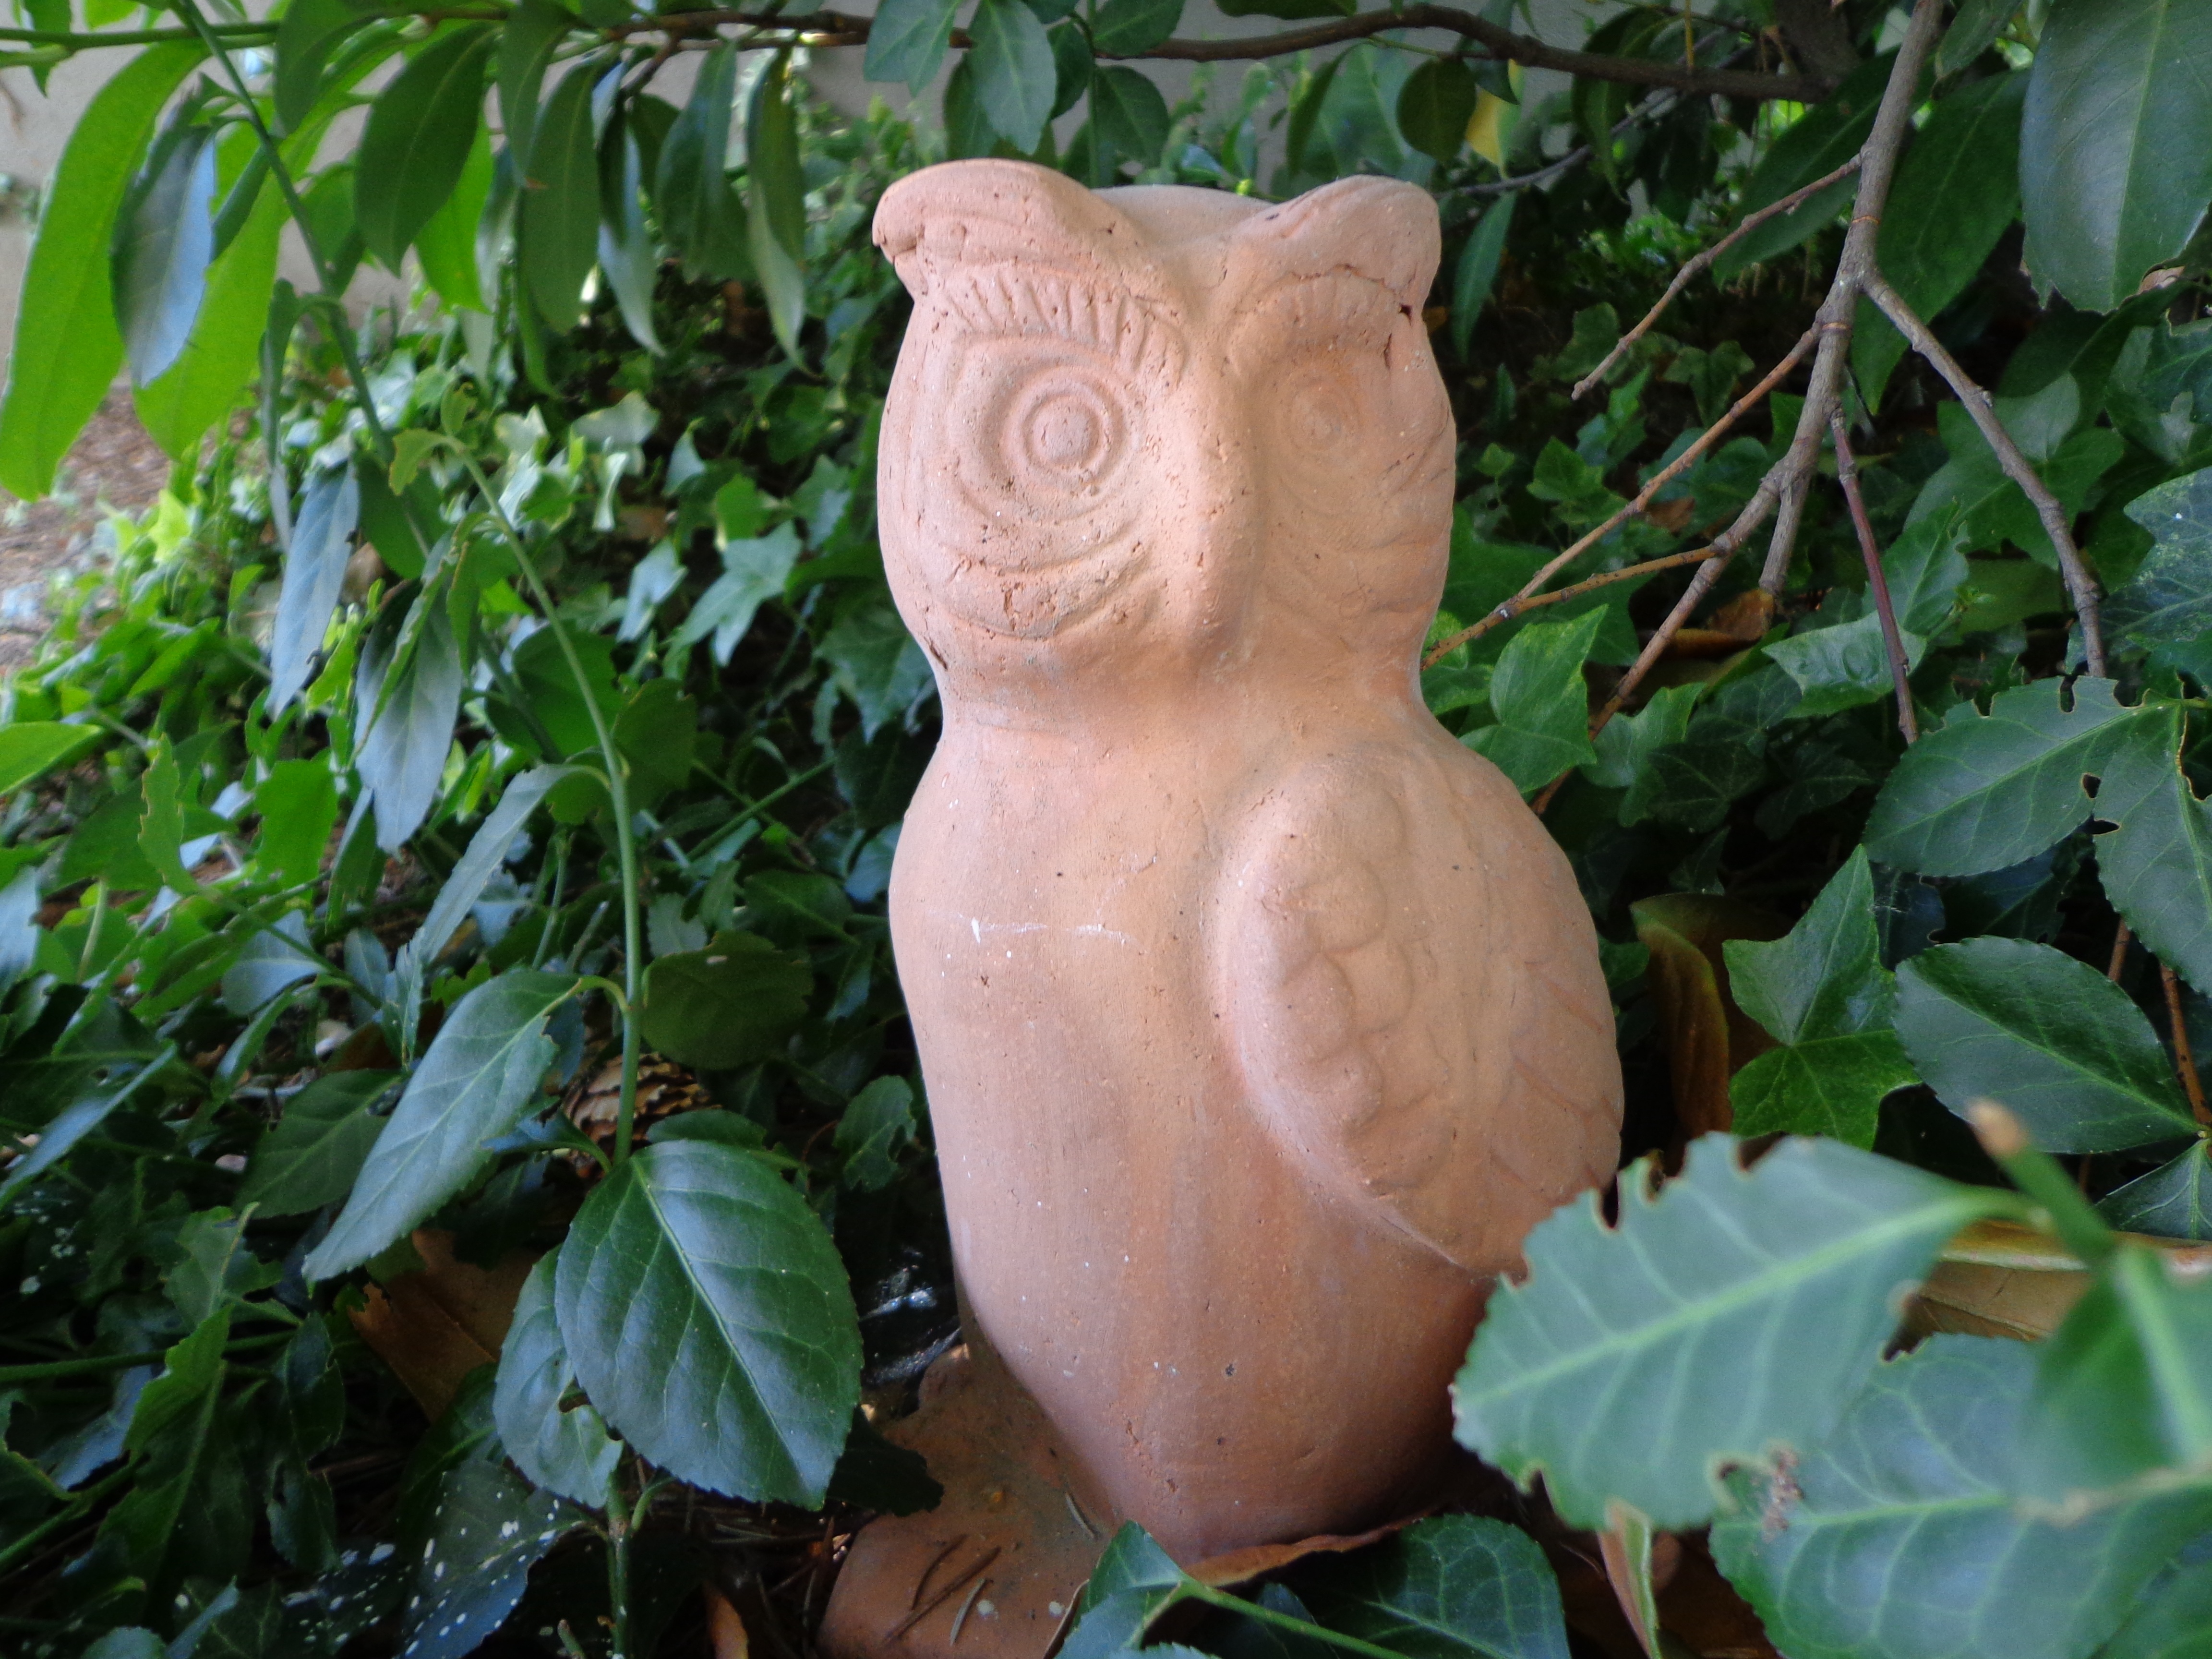
tree, leaf, flower, monument, statue, jungle, produce, garden, owl, flora, gourd, sculpture, carving, protection, guard, northeast, wisdom, finance, know, south east